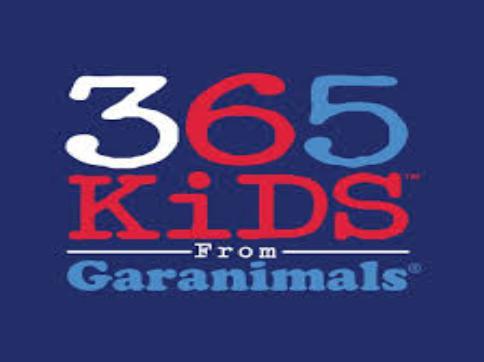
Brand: garanimals
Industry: Clothes